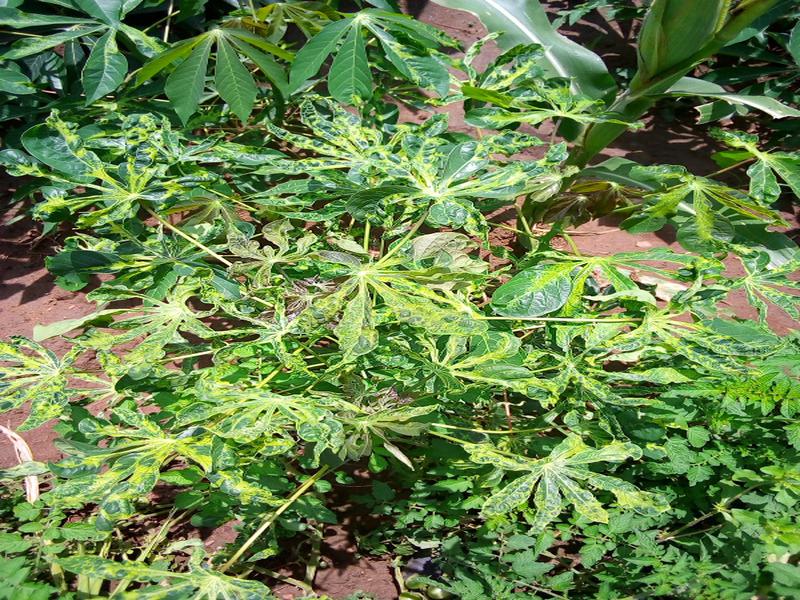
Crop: cassava
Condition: mosaic_disease